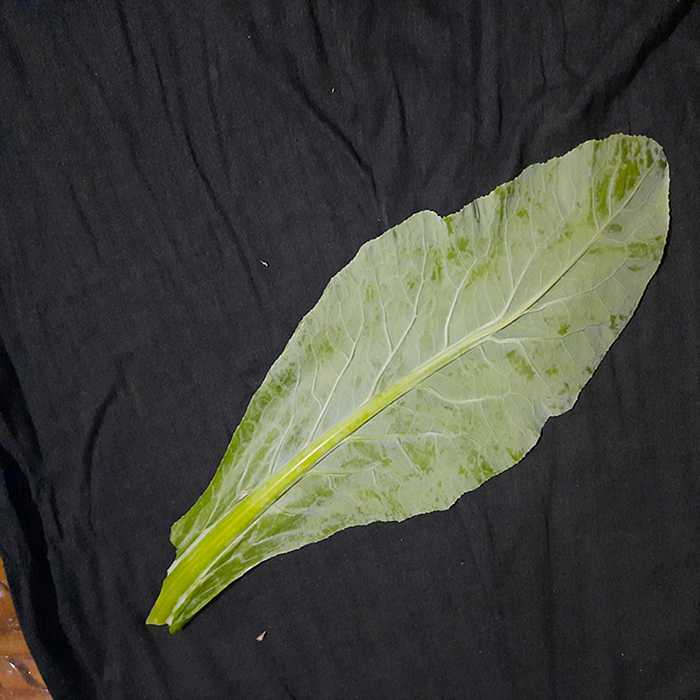
Plant: Cauliflower
Label: Fresh leaf